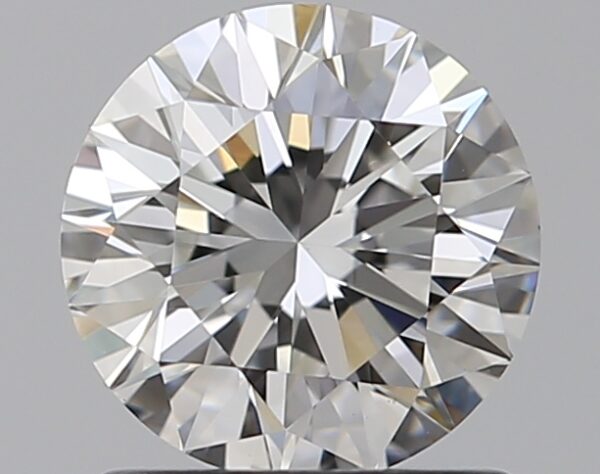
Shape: round
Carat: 1
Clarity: VS1
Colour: F
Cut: EX
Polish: EX
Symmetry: EX
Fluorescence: N
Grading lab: GIA
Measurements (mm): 6.36 x 6.41 x 4